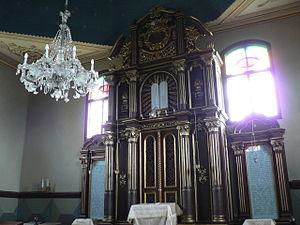
L'autel de la Kenessa (synagogue) karaïte de Troki, en Lituanie.
Le karaïsme est un courant du judaïsme qui s'est séparé du judaïsme rabbinique au plus tard au VIIIᵉ siècle. Contrairement au judaïsme rabbinique, le karaïsme refuse la sacralité de la Loi orale, compilée notamment dans le Talmud. Ses adhérents sont appelés les « karaïtes » ou les « karaïmes », et sont parfois surnommés bnei ou ba'alei haMiqra. Pour les karaïtes, seule la Bible hébraïque possède une valeur sacrée.